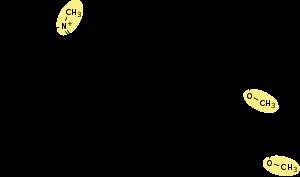
L'acide ribonucléique messager, ARN messager ou ARNm est une copie transitoire d'une portion de l'ADN correspondant à un ou plusieurs gènes. L'ARNm est utilisé comme intermédiaire par les cellules pour la synthèse des protéines. Le concept d'ARN messager a été émis puis démontré par Jacques Monod, François Jacob et leurs collaborateurs en 1960.
L'acide ribonucléique est un acide nucléique présent chez pratiquement tous les êtres vivants, et aussi chez certains virus. L'ARN est très proche chimiquement de l'ADN et il est d'ailleurs en général synthétisé dans les cellules à partir d'une matrice d'ADN dont il est une copie. Les cellules utilisent en particulier l'ARN comme un support intermédiaire des gènes pour synthétiser les protéines dont elles ont besoin. L'ARN peut remplir de nombreuses autres fonctions et en particulier intervenir dans des réactions chimiques du métabolisme cellulaire.
Les modifications post-transcriptionnelles représentent l'ensemble des modifications qu'un ARN subit après avoir été transcrit. On parle également de maturation de l’ARN. Les modifications les plus connues sont l'ajout d'une coiffe, la polyadénylation ou encore l’épissage, mais il en existe bien d'autres.
La coiffe ou 5'-cap est un nucléotide modifié que l'on trouve à l'extrémité 5' des ARN messagers dans les cellules eucaryotes. C'est une modification co-transcriptionnelle qui est introduite par l'action successive de plusieurs enzymes localisées dans le noyau. La coiffe joue plusieurs rôles, elle protège en particulier les ARN d'une dégradation enzymatique par des ribonucléases et, après son export dans le cytoplasme, elle permet le recrutement du ribosome qui va traduire l'ARN messager.